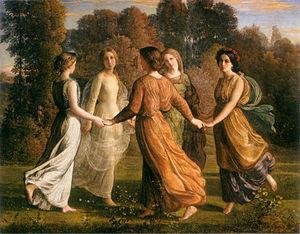
Le Poème de l’âme de Louis Janmot est l’œuvre d’une vie, étalée de 1835 à 1881. Présentée à l’Exposition universelle de 1855, c’est une œuvre à la fois picturale et littéraire, qui se compose de 18 tableaux suivis de 16 dessins au fusain, le tout inspiré par un long poème de 2 800 vers, également écrit par Louis Janmot. Ce vaste ensemble narre la vie d'une âme sur la Terre, incarnée dans un jeune homme, accompagné de son double féminin. Puis l’œuvre représente la vie de l’homme resté seul à la suite de la disparition de sa compagne, à laquelle s'identifierait l'artiste.
Anne-François-Louis Janmot, né à Lyon le 21 mai 1814, et mort dans la même ville le 1ᵉʳ juin 1892, est un peintre et poète de l'École de Lyon.